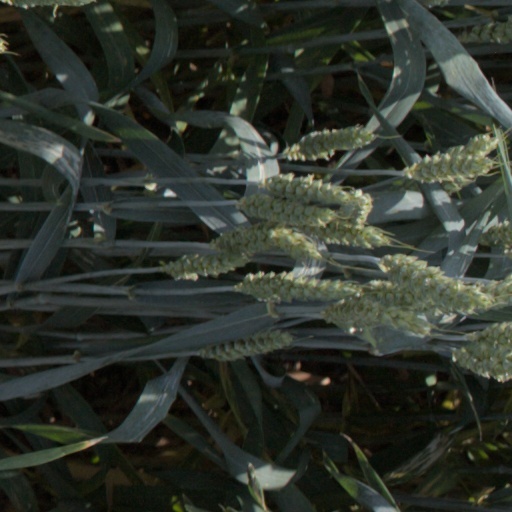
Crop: wheat